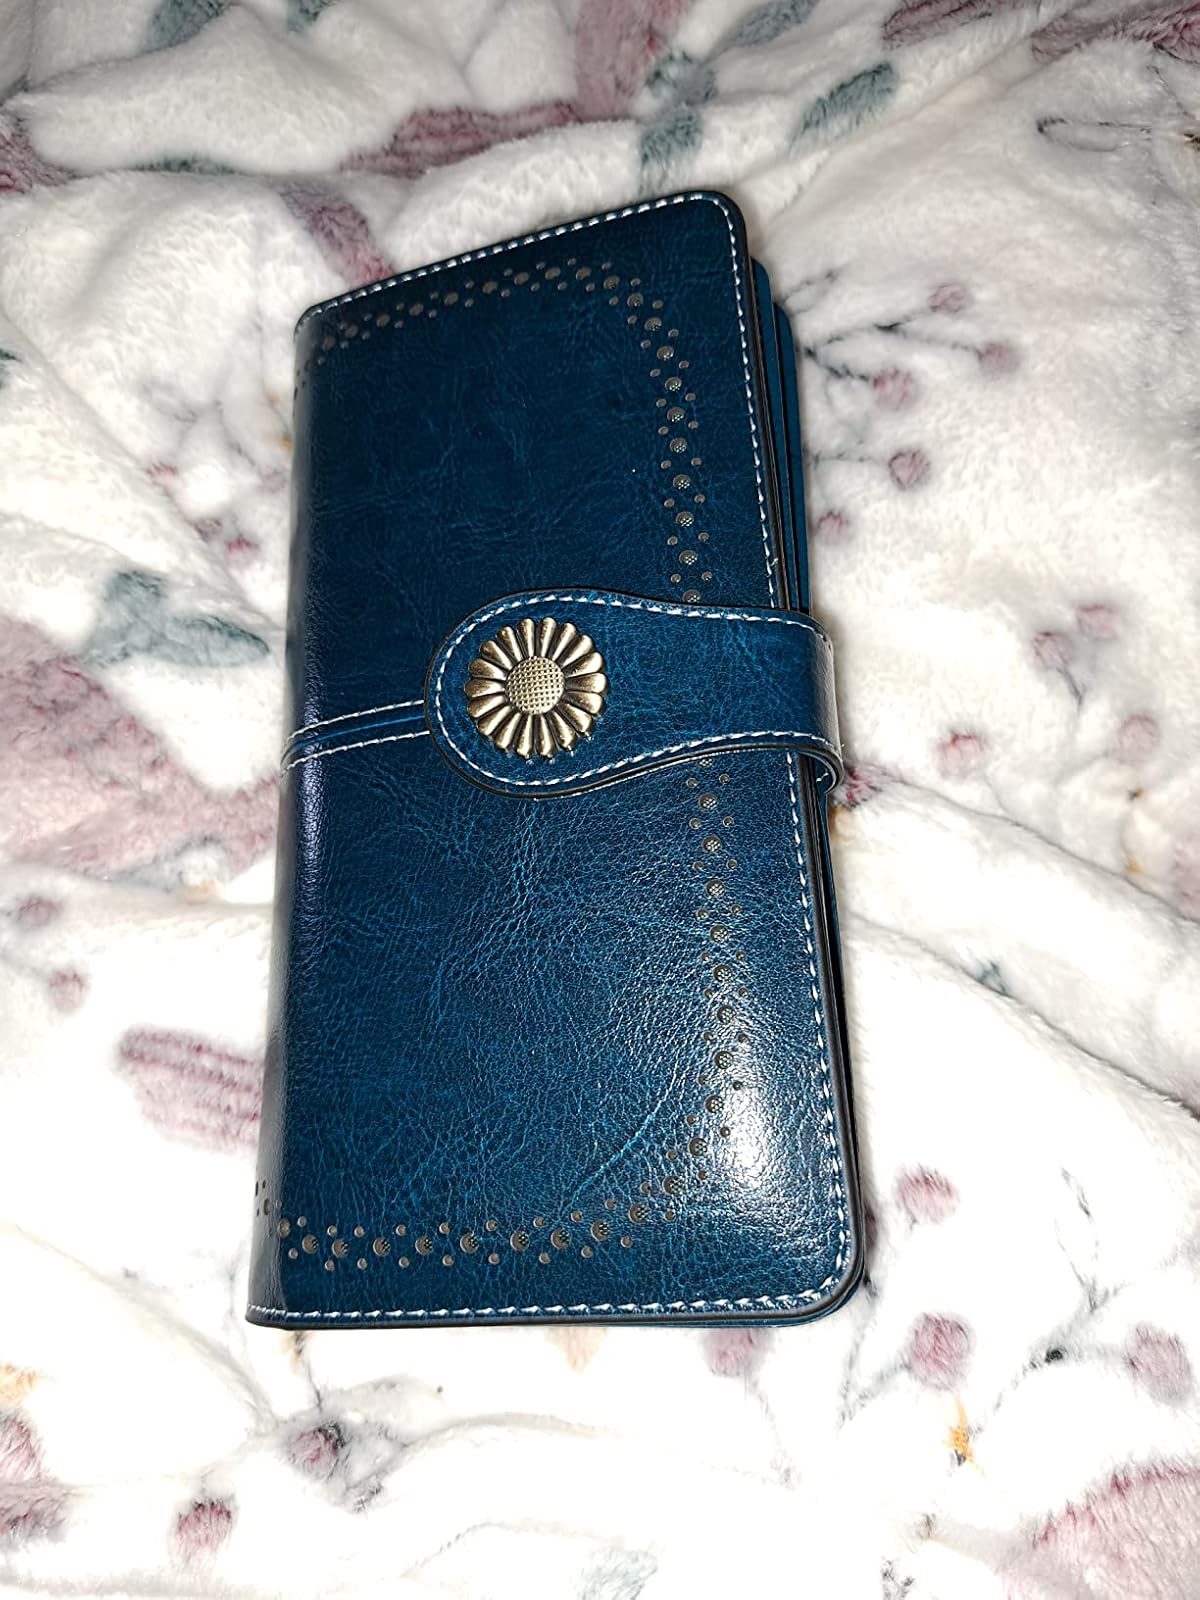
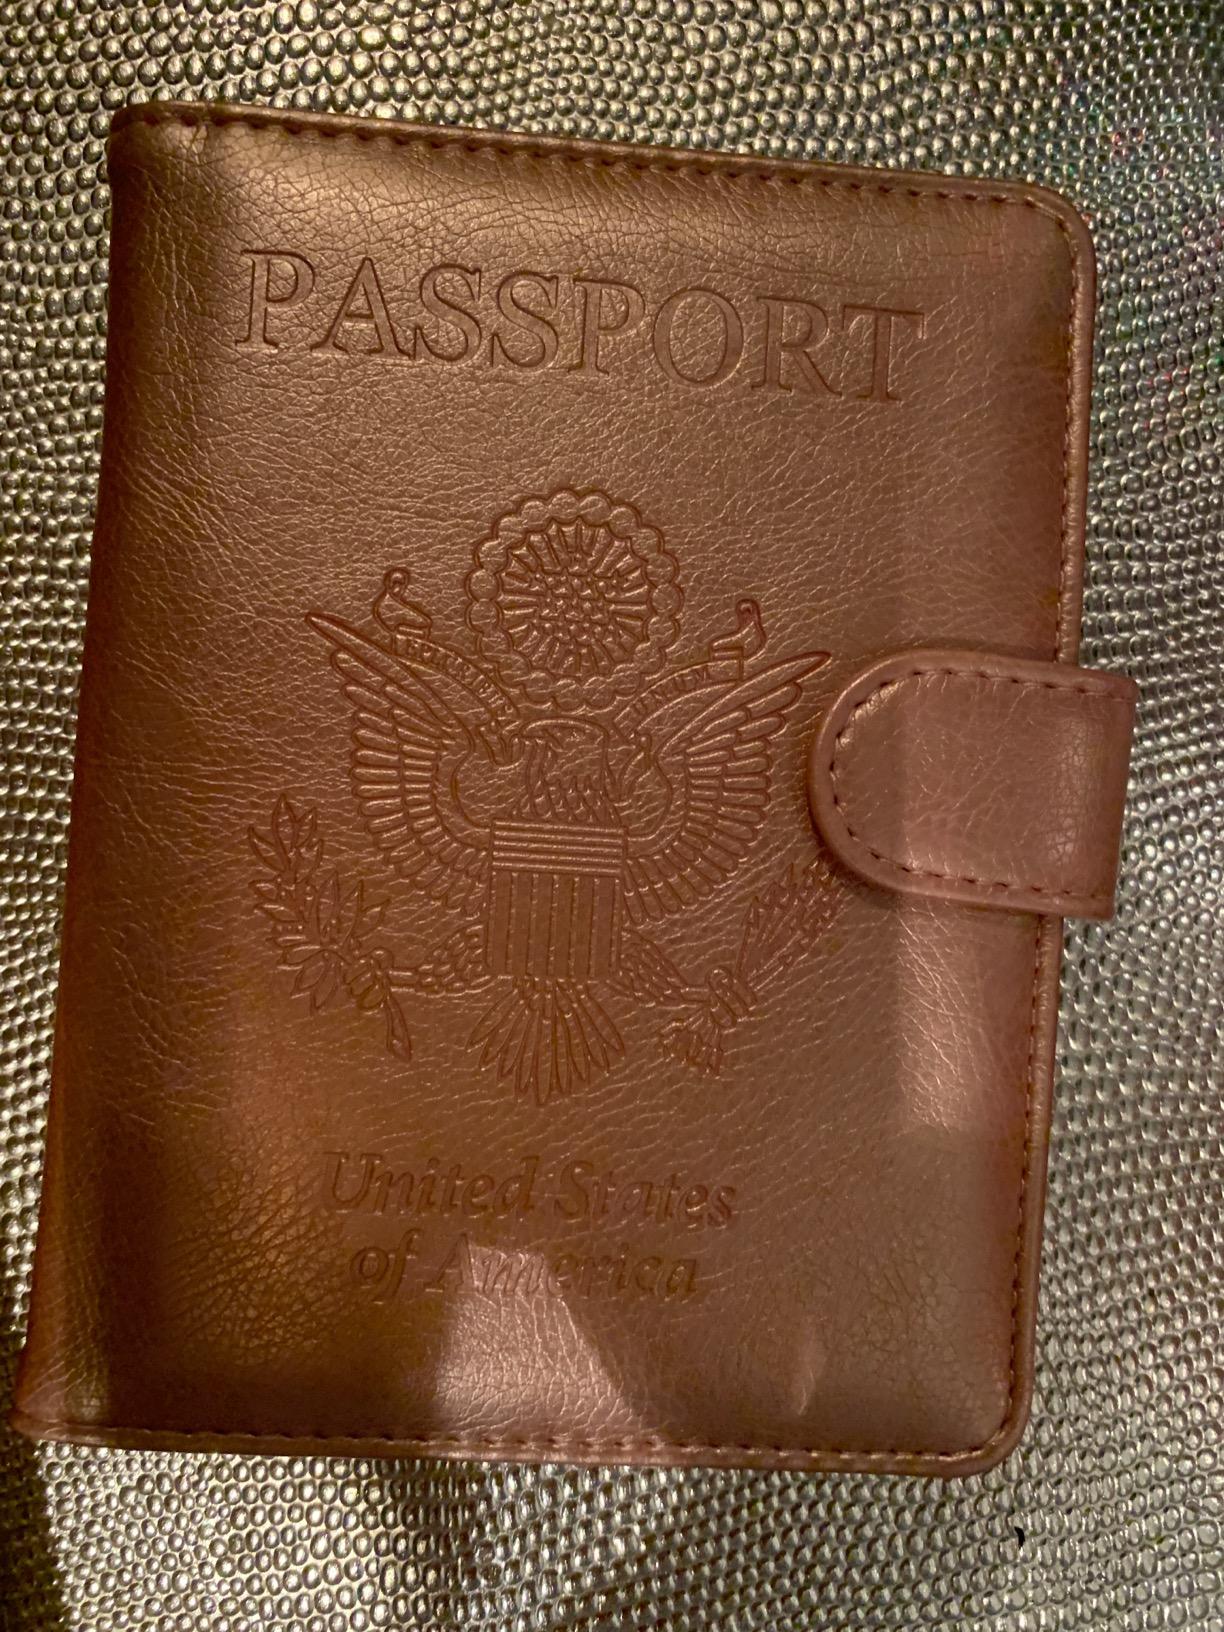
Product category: accessories_wallet
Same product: no